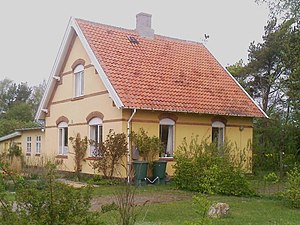
Balka
Kannikegård Station
Balka er en kyst- og sommerhusby på Bornholm med 218 indbyggere, beliggende ved Østersøen 2 km nord for Snogebæk og 3 km sydvest for Nexø. Byen ligger i Bornholms Regionskommune, der hører til Region Hovedstaden.